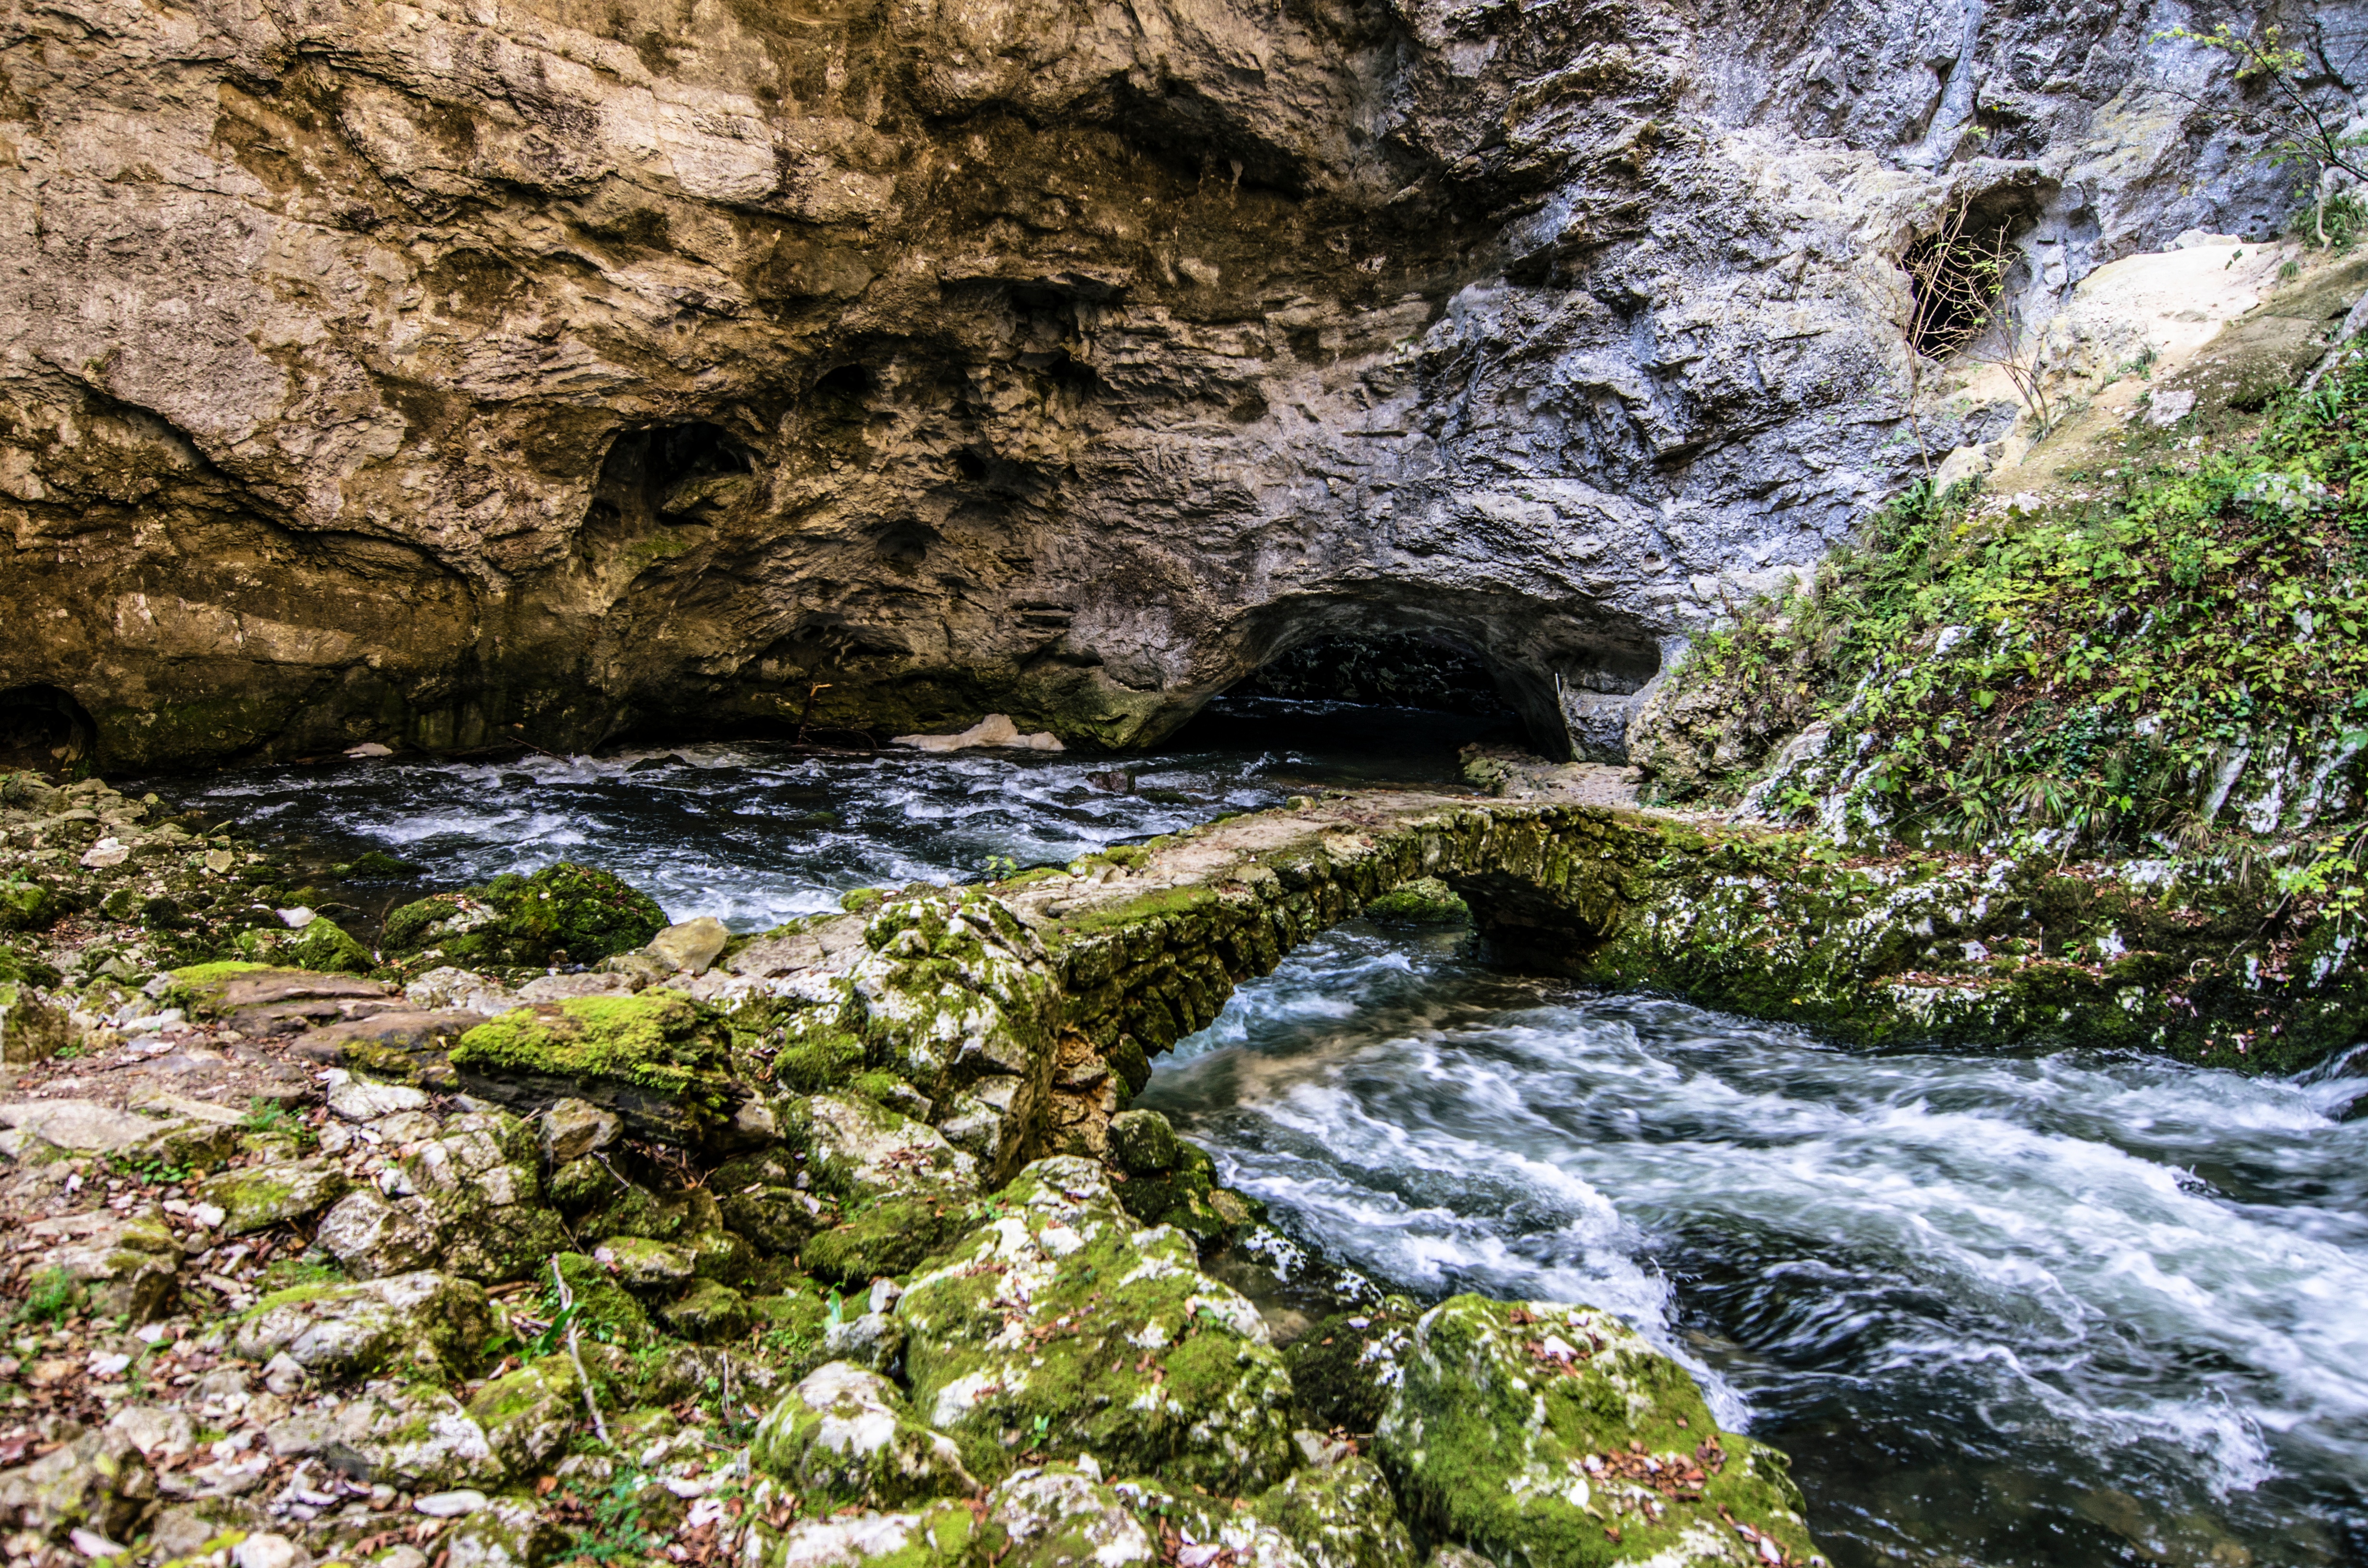
water, nature, rock, waterfall, creek, wilderness, flower, river, valley, stream, rapid, body of water, ravine, water feature, watercourse, landform, geographical feature